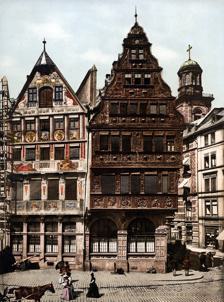
Building: Salzhaus
Country: Germany
Year built: 1600
Colour image of the historic facade of the Salzhaus (right) on the Römerberg square, around 1896. The Salzhaus ( English: Salt House ) is a historic building in the German city Frankfurt am Main . It forms the northeastern part of the Frankfurt City Hall complex ( Römer ), on the Römerberg square in the centre of the Altstadt (old town). The Salzhaus was originally built around 1600. It had a rich carved façade on the gable side, making it not only the most important artisan-produced civil building in the city, but also one of the greatest achievements of the Renaissance in the German-speaking world . This building was largely destroyed in World War Two by aerial bombing in March 1944 . The base of the old building was preserved, but the floors above it were rebuilt in 1951/52 in a simple post-war architectural form. The reconstruction of the historic facade is still under discussion; it was considered in the 1980s along with a row of houses on the other side of the square (the Ostzeile) but was not carried out. Since then, the organisation Friends of Frankfurt have continued this discussion. Historic architecture Today’s view Like most of the buildings in Frankfurt's old town, the Salzhaus was built on a massive ground floor made of local red sandstone. As the only part of the building that has been preserved almost holistically to this day, the mastery of the Frankfurt stone masonry is still evident today. The half-timbered part of the building rose above the stone ground floor into two upper and upper cantilever levels, cantilevering north and east. From the ground floor to the gable, the building was 22 metres high, and at the widest point only 10 metres across. The fact that the roof structure alone made up almost half of the total height of the building emphasised the late Gothic proportions, despite the rich Renaissance decorations. Probably shortly after 1595 the house was completely redesigned in the style of the late Renaissance, or probably even completely rebuilt. From then on, the Salzhaus was considered one of the most beautiful buildings in Central Europe. Coronation picture from 1658 In terms of quality, the Kammerzell House in Strasbourg is comparable, since it was similarly redesigned in 1589, but in contrast it survived not only the Franco-Prussian war , but also both world wars without damage. History The first mention of the building goes back to a document dated May 5, 1324. It was being referred to as the Salzhaus in various documents in the 14th century, which derived from the salt trade taking place there. It is likely that until the early 17th century there were two independent, very narrow half-timbered buildings on the plot, commonly known as the Salzhaus. This is shown both by pictures of the Römerberg from various older coronation records. The Salzhaus in need of renovation, before 1887 Frauenstein House, Salzhaus and Haus zum Wedel, 1860 On May 1, 1843, the city acquired the house and integrated it with the house adjoining it to create a building complex around the Römerberg square. In the years 1887 to 1888, urgently needed renovation work took place. City officials moved into the house in 1890. Destruction in the Second World War In the Second World War it became apparent from July 1942 at the latest that Frankfurt would also be the target of heavy bombing . A large part of the historically significant buildings in the old town of Frankfurt were then documented and immovable art monuments were walled in or had the historic parts removed. This included all removable relief panels from the Salzhaus - only the carvings worked into the supporting beams of the actual half-timbered house remain on site. On October 5, 1943, the first heavy bomb attack hit the city centre. Incendiary bombs devastated the interior of the Roman and the civil hall. The neighbouring salt house was initially spared. On March 18, 1944, about 750 aircraft attacked the eastern city centre. The Salzhaus remained undamaged again, although the Paulskirche on the opposite side of the street was hit and burned out completely. On March 22, the heaviest air raid hit the old town . More than seven thousand buildings were destroyed or badly damaged. The Salzhaus was also hit by incendiary bombs and burned down. The entire interior was lost, only parts of the stone basement remained. Post-war building to present Mosaic of the Phoenix from the Ashes, 2007 In 1946, work began on clearing the debris in the old town. By 1950 the rubble and ruins had been completely removed. In that time the decision had been made for a modern reconstruction based on the ideas of urban planning at the time. The “New Salzhaus” was completed in 1952. There was a serious discussion about the pros and cons of a possible reconstruction of the Salzhaus. However, there was an architectural community and also large parts of politics, which were opposed to "historicism of the romantic kind" (Mayor Kurt Blaum), and still a great shortage of materials and finance. Preserved parts of the facade Nevertheless, the new Salzhaus belongs to the small number of buildings from the early 1950s which are to be regarded as an artistic contribution of a time that is primarily determined by material constraints. The “Salzhaus” of the post-war period is a modern reinforced concrete building on the preserved ground floor of the previous building. The decoration of the new building, on the other hand, is unusually rich for the time it was built. Below the windows there is limestone cladding, the eastern side is occupied by a glass mosaic spanning the three full storeys by the artist Wilhelm Geißler. It is intended to symbolise the mood of development and departure after the war and shows the motif of the phoenix from the ashes. Today the city's Salzhaus serves as an administration building with an information centre for tourists on the ground floor. Possible reconstruction In the 1980s, there were efforts by citizens to rebuild the Salzhaus true to the original. This didn't happen due to a lack of money. An exhibition of the fragments in the Historisches Museum Frankfurt in December 2004 also showed that not as much building substance was lost in the Second World War as is generally assumed - around 60% of the facade is still intact in city archives. Literature Architects & Engineers Association (ed.): Frankfurt am Main and its buildings . Self-published by the association, Frankfurt am Main 1886 Johann Georg Battonn: Local Description of the City of Frankfurt am Main - Volume IV . Association for History and Ancient History of Frankfurt am Main, Frankfurt am Main 1866, pp. 142–143 Hartwig Beseler, Niels Gutschow: Fates of War in German Architecture - Losses, Damages, Reconstruction - Volume 2, South . Karl Wachholtz Verlag, Neumünster 1988, p. 812 Georg Hartmann, Fried Lübbecke (ed.): Old Frankfurt. A legacy . Verlag Sauer and Auvermann, Glashütten 1971, pp. 72–77 Hermann Heimpel: The salt house on Römerberg . In: Frankfurter Verkehrsverein (ed.): Frankfurter Wochenschau . Bodet & Link, Frankfurt am Main 1939, pp. 152–156 Historical museum presents the art of carving from the "Salzhaus" . In: Frankfurter Allgemeine: Newspaper for Germany (ed.), Frankfurt am Main November 9, 2004 Walter Sage: The community center in Frankfurt a. M. until the end of the Thirty Years' War. Wasmuth, Tübingen 1959 ( Das Deutsche Bürgerhaus 2), pp. 96–99 Carl Wolff, Rudolf Jung: The Architectural Monuments of Frankfurt am Main - Volume 2, Secular Buildings . Selbstverlag / Völcker, Frankfurt am Main 1898, pp. 239–245 Notes ^ Salzhaus project: Friends of Frankfurt , accessed on September 28, 2016 ^ Hermann Heimpel: The salt house on Römerberg . In: Frankfurter Verkehrsverein (ed.): Frankfurter Wochenschau . Bodet & Link, Frankfurt am Main 1939, p. 153 ^ Fried Lübbecke: Old Frankfurt. A legacy . Verlag Sauer and Auvermann, Glashütten 1971, pp. 73, 74 ^ Walter Sage: The community center in Frankfurt a. M. until the end of the Thirty Years' War. Wasmuth, Tübingen 1959 ( Das Deutsche Bürgerhaus 2), p. 99 ^ a b c Frankfurter Allgemeine: Newspaper for Germany , November 9, 2004, Rhein-Main-Zeitung ^ There is no documentary evidence of how the king's salt shelf came into town. After Fried Lübbecke (in: Alt-Frankfurt. A Legacy . Verlag Sauer and Auvermann, Glashütten 1971, p. 73) it was leased or pledged to the council, according to Hermann Heimpel's monograph (in: Das Salzhaus am Römerberg . In : Frankfurter Verkehrsverein (ed.): Frankfurter Wochenschau, Bodet & Link, Frankfurt am Main 1939, p. 152), the salt trade in Frankfurt ^ Karl Bücher: The Professions of the City of Frankfurt a. M. in the Middle Ages . BG Teubner, Leipzig 1914, p. 112 ^ based on plans by Carl Wolff, Rudolf Jung: The Monuments of Frankfurt am Main - Volume 2, Secular Buildings . Selbstverlag / Völcker, Frankfurt am Main 1898, pp. 239–245 and contemporary address books ^ Hartwig Beseler, Niels Gutschow: The fate of war in German architecture. Losses, damage, reconstruction. Volume II: South, Karl Wachholtz Verlag, Neumünster 1988, p. 812 ^ Hermann Meinert, Theo Derlam: Frankfurt City Hall. Its history and its reconstruction . Verlag Waldemar Kramer, Frankfurt am Main 1952, p. 34 ^ Hartwig Beseler, Niels Gutschow: The fate of war in German architecture. Losses, damage, reconstruction. Volume I: North, Karl Wachholtz Verlag, Neumünster 1988, S. LII ^ Wolfgang Dreysse, Björn Wissenbach: Planning area - Dom Römer. Spolia in the old town 1. Documentation of the original components of Frankfurt town houses that are stored in the Historical Museum . Urban Planning Office, Frankfurt am Main 2008, p. 7. External links Wikimedia Commons has media related to Salzhaus . Frankfurt am Main in the air war View from the cathedral of the destroyed Römerberg , colour photographs by Paul Wolff in the summer of 1944 FAZ article with u. a. new facts about the actual maintenance of the salt house Wiederaufbau der Altstadt 1952 at the Wayback Machine (archived 2013-06-17) (Archive from June 17, 2013 on the Internet Archive ) ^ "Reconstruction of the old town in 1952" . 28 June 2020. 50°06′39″N 8°40′55″E / 50.1108°N 8.6819°E / 50.1108; 8.6819